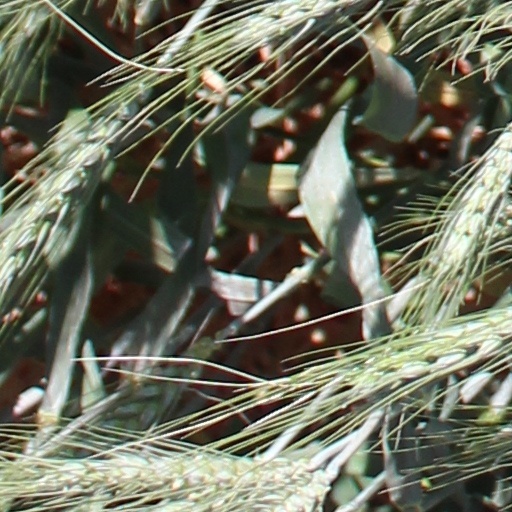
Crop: wheat